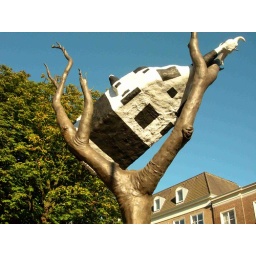
cow in a tree